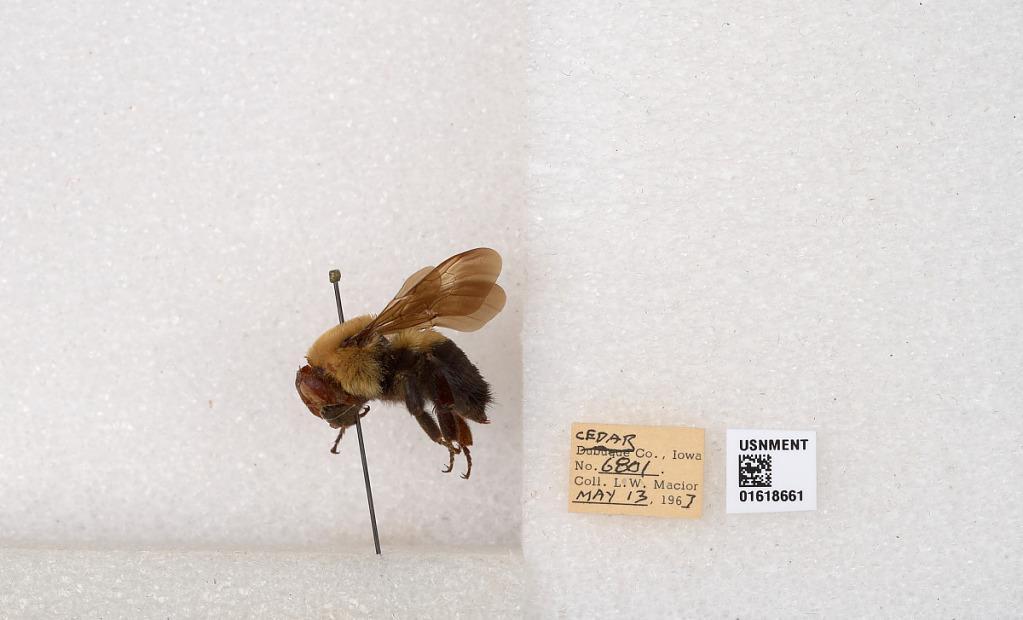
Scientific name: Bombus impatiens Cresson
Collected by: L. Macior
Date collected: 1967-5-13
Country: United States
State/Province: Iowa
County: Cedar
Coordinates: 41.7723, -91.1324